Girlguiding Bermuda

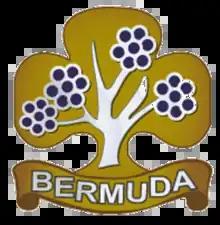

Girlguiding Bermuda (formerly "Bermuda Girl Guide Association") is a Guiding organisation in Bermuda. It is one of the nine branch associations of Girlguiding UK. It is represented by Girlguiding UK at World Association of Girl Guides and Girl Scouts (WAGGGS) level and Girlguiding UK's Chief Guide is also Chief Guide for Girlguiding Bermuda. Girlguiding Bermuda is part of the Caribbean Link for Guiding.